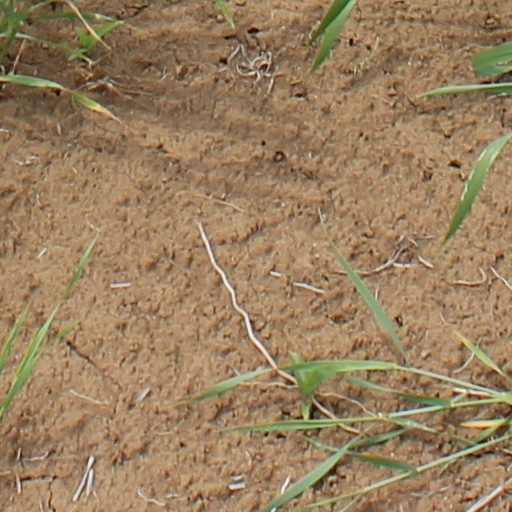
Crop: wheat